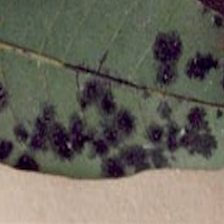
Label: sooty_mold